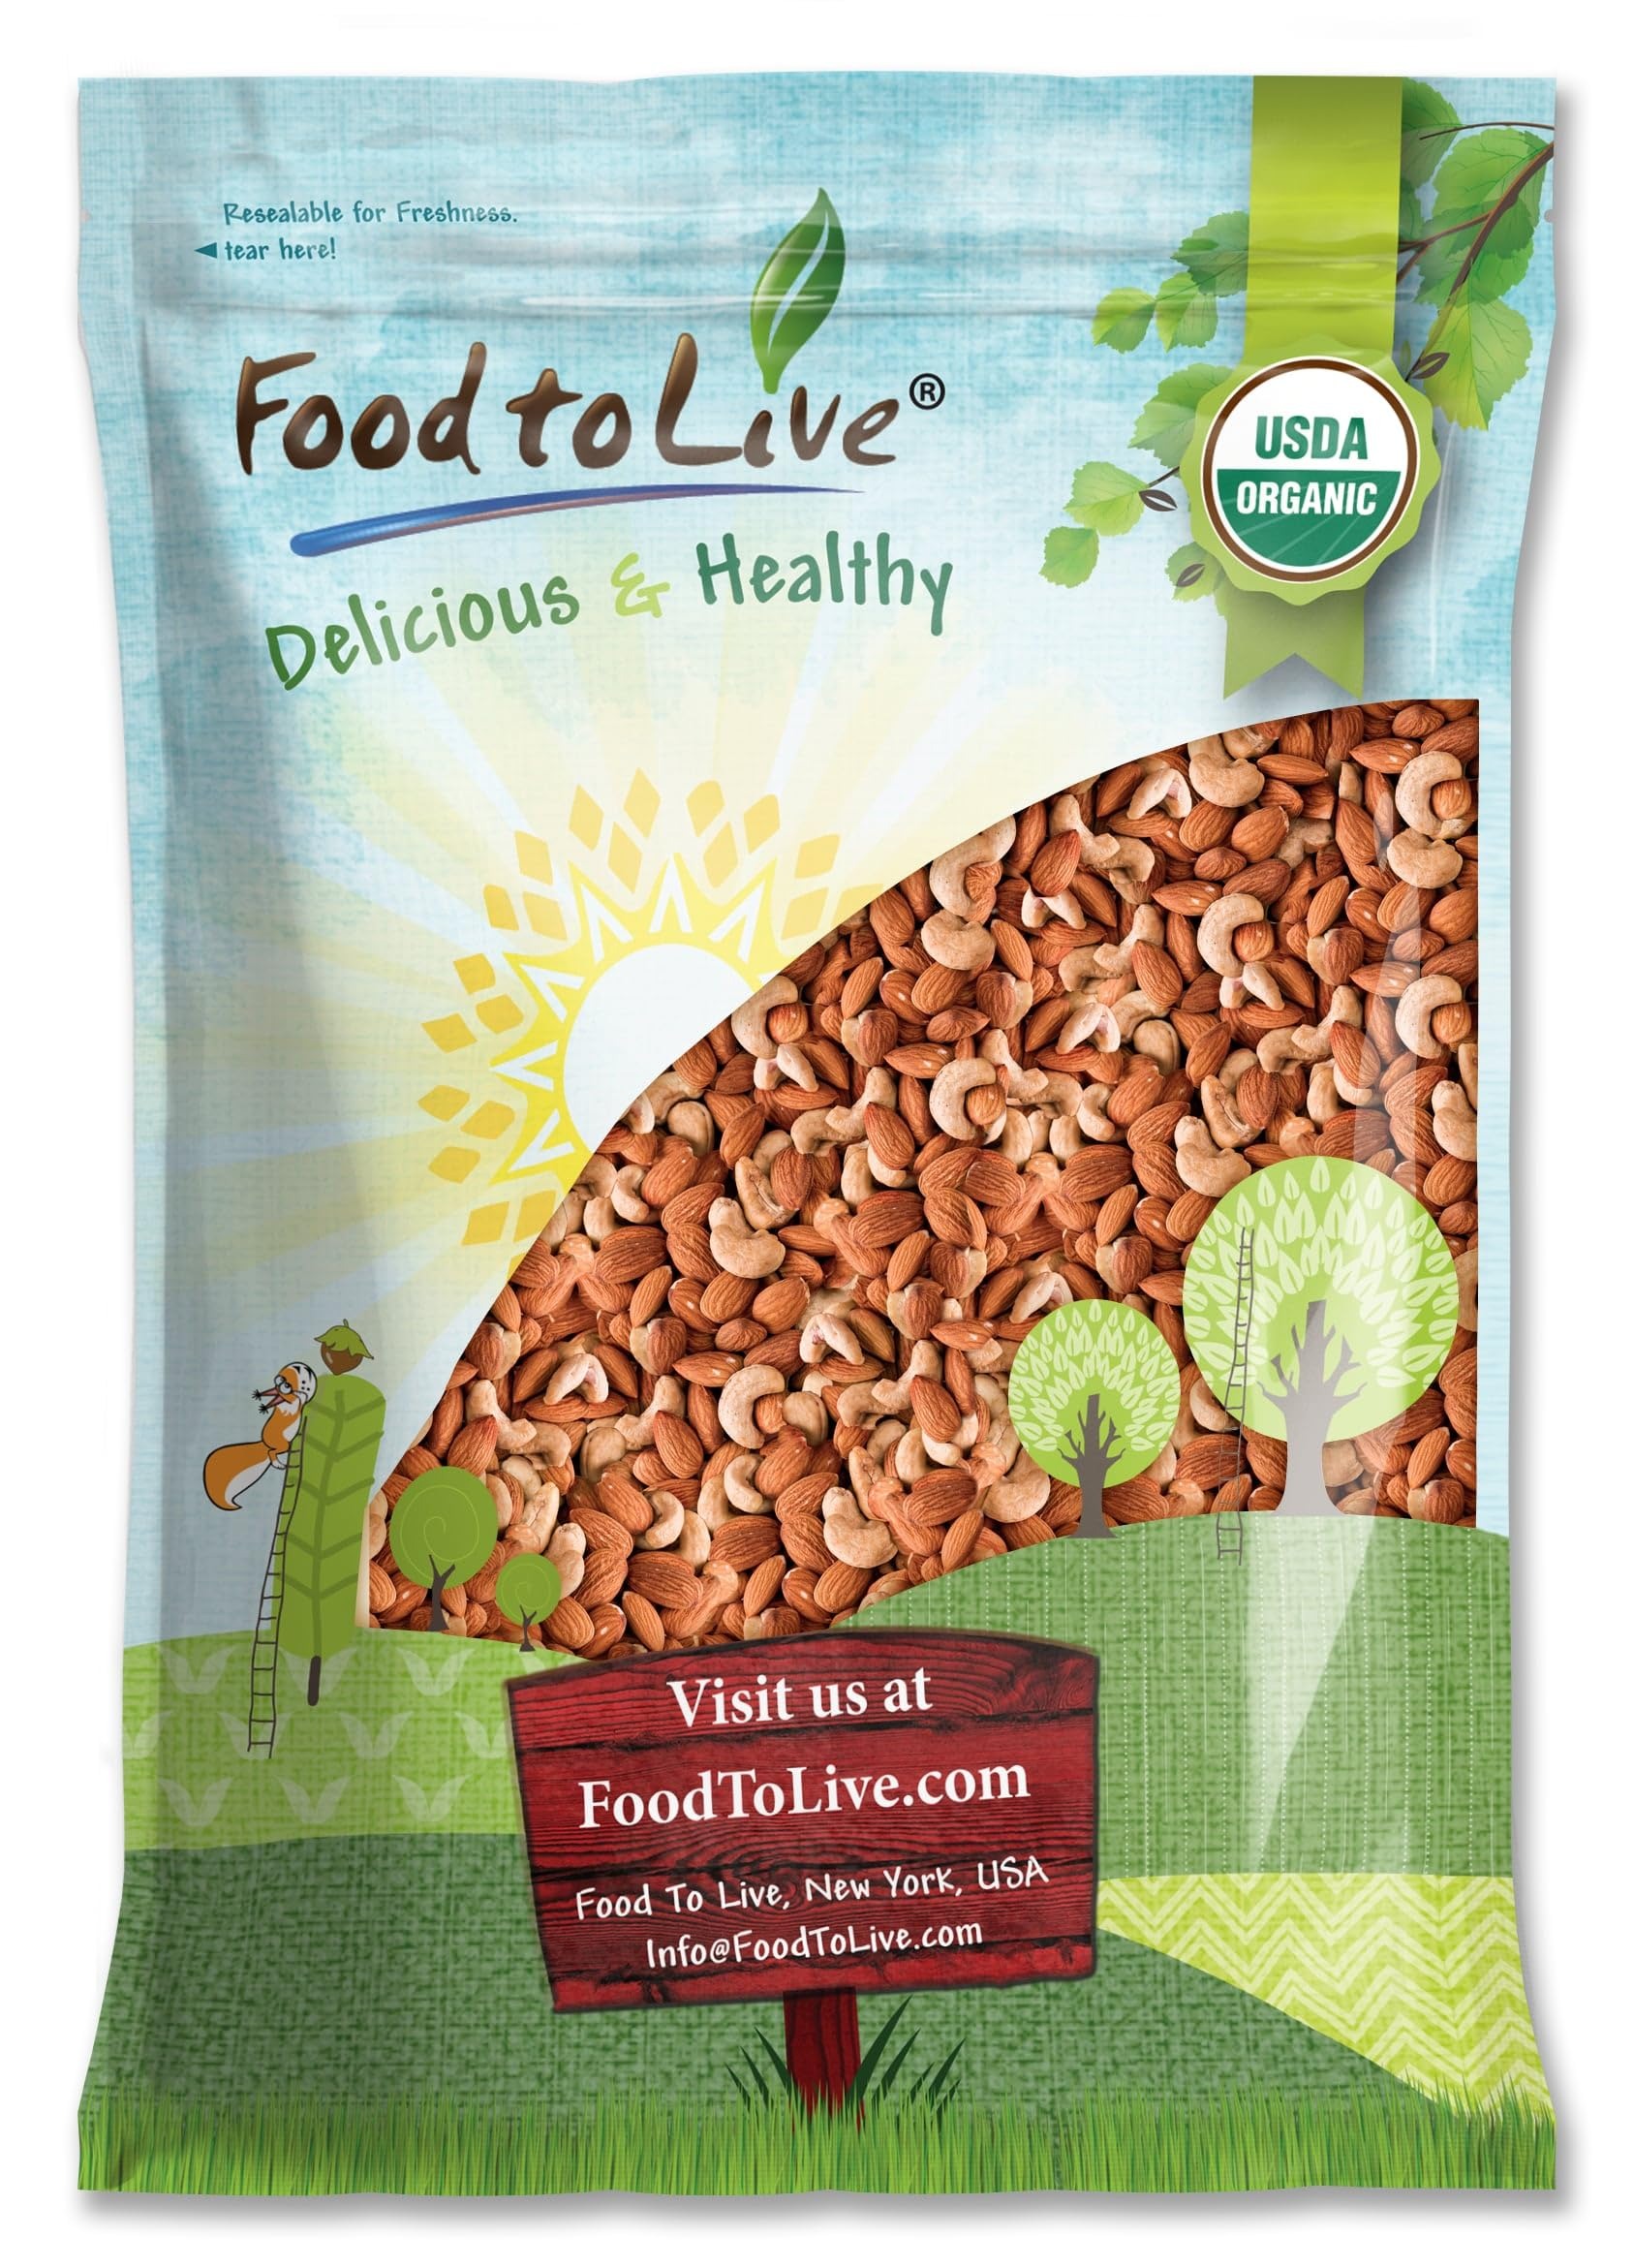
Item Name: Food to Live Organic Dry Roasted Almonds and Cashews Mix, 8 Pounds – Unsalted Oven Roasted Nuts, Non-GMO, Protein Rich Trail Mix, Healthy Vegan Snack, No Oil Added, Kosher Blend, Bulk
Bullet Point 1: ✔️ORGANIC, NON-GMO, VEGAN AND MADE IN USA: Dry Roasted Almonds and Cashews Mix is Organic, non-GMO, Vegan, Keto & Paleo, made in USA, and free of trans fat.
Bullet Point 2: ✔️OVEN-ROASTED, NO OIL, UNSALTED: Organic Cashews and Almonds from this Blend have been gently roasted in an oven for enhanced flavor and texture. They’ve been roasted with NO oil and NO salt added.
Bullet Point 3: ✔️HIGHLY NUTRITIOUS, RICH IN PROTEIN: Organic Roasted Almonds & Cashews are both packed with plant protein, dietary fiber, “good” fats, potent antioxidants, Vitamins E, B6, K, and minerals including Copper, Magnesium, Phosphorus, Iron, Calcium, Zinc, and Potassium.
Bullet Point 4: ✔️PERFECT WHOLESOME SNACK: Crunchy and delicious Almonds and Cashews Mix makes an excellent snack that you can munch on at work, on a hike, road trip, on the go, or during a movie night. Take a bag with you wherever you go!
Bullet Point 5: ✔️BAKING INGREDIENT AND MORE: Toss Organic Dry Roasted Almonds and Cashews over your morning oatmeal, yogurt, cereals, salads, add them to granola bars, serve on a charcuterie board or use when baking breads, cookies, cakes, brownies, and more.
Product Description: Crafted with love, Dry Roasted Organic Almonds and Cashews Mix by Food to Live is another proud member of our Signature Snacks Collection. For this Blend we have chosen 2 most famous and one of the most nutrient-dense nut varieties and carefully toasted them in an oven without any oil added. Our Dry Roasted Cashews & Almonds Mix is Unsalted, Organic, non-GMO, Vegan, made in USA, free of additives, Keto and Paleo friendly. The Nutritional Benefits of Organic Roasted Almonds and Cashews Are you worried about losing on nutrients when opting for Roasted Organic Mixed Nuts? Since Food to Live’s Organic Cashew and Almond Mix is roasted with no oil, its Nutritional Profile is very similar to the Raw one’s. Roasted Organic Cashews and Organic Almonds are a powerhouse of “good” fats, dietary fiber, and plant protein, crucial for those on a Vegan or Vegetarian diet. What’s more, Organic Unsalted Nut Mix is packed with beneficial Vitamins B6, E, K in addition to various essential minerals including Copper, Magnesium, Zinc, Phosphorus, Iron, Calcium, and Potassium. Besides, Almonds & Cashews Roasted Unsalted are a source of potent antioxidants especially flavonoids and carotenoids. Antioxidants fight free radicals, playing an important role in promoting our general well-being. Finally, Roasted Organic Cashews and Almonds Mix is an excellent Keto & Paleo ingredient. The Versatile Uses of Organic Dry Roasted Almonds & Cashews Mix Organic Cashews and Almonds Unsalted and Roasted offer a delectable rich nutty flavor of Cashews, complemented by Almonds’ sweet notes and crunchy texture. Savor Food to Live’s Organic Dry Roasted Trail Mix whenever you need an energy boost: at work, on a hike, road trip, before or after a workout, or simply on the go. For savory snack lovers, we have the same Blend with salt. Apart from snacking, add Mixed Nuts Unsalted to your morning oatmeal, porridges, bowls, chia puddings, protein shakes, salads, and smoothies. Further, Organic Nut Mix is an out
Value: 128.0
Unit: Ounce

Price: 89.99